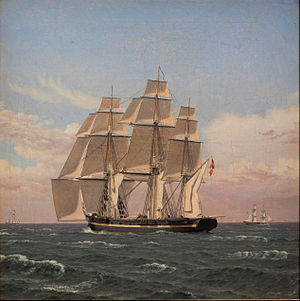
Værker af C.W. Eckersberg
Værkerne af C.W. Eckersberg omfatter malerier og tegninger skabt af guldaldermaleren på omkring et halvt århundrede, fra begyndelsen af 1800-tallet og frem til hans død i 1853.